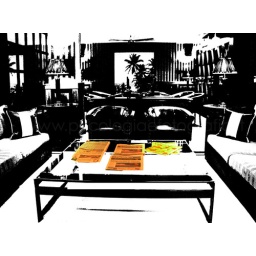
Orange newspapers in a black and white scenery